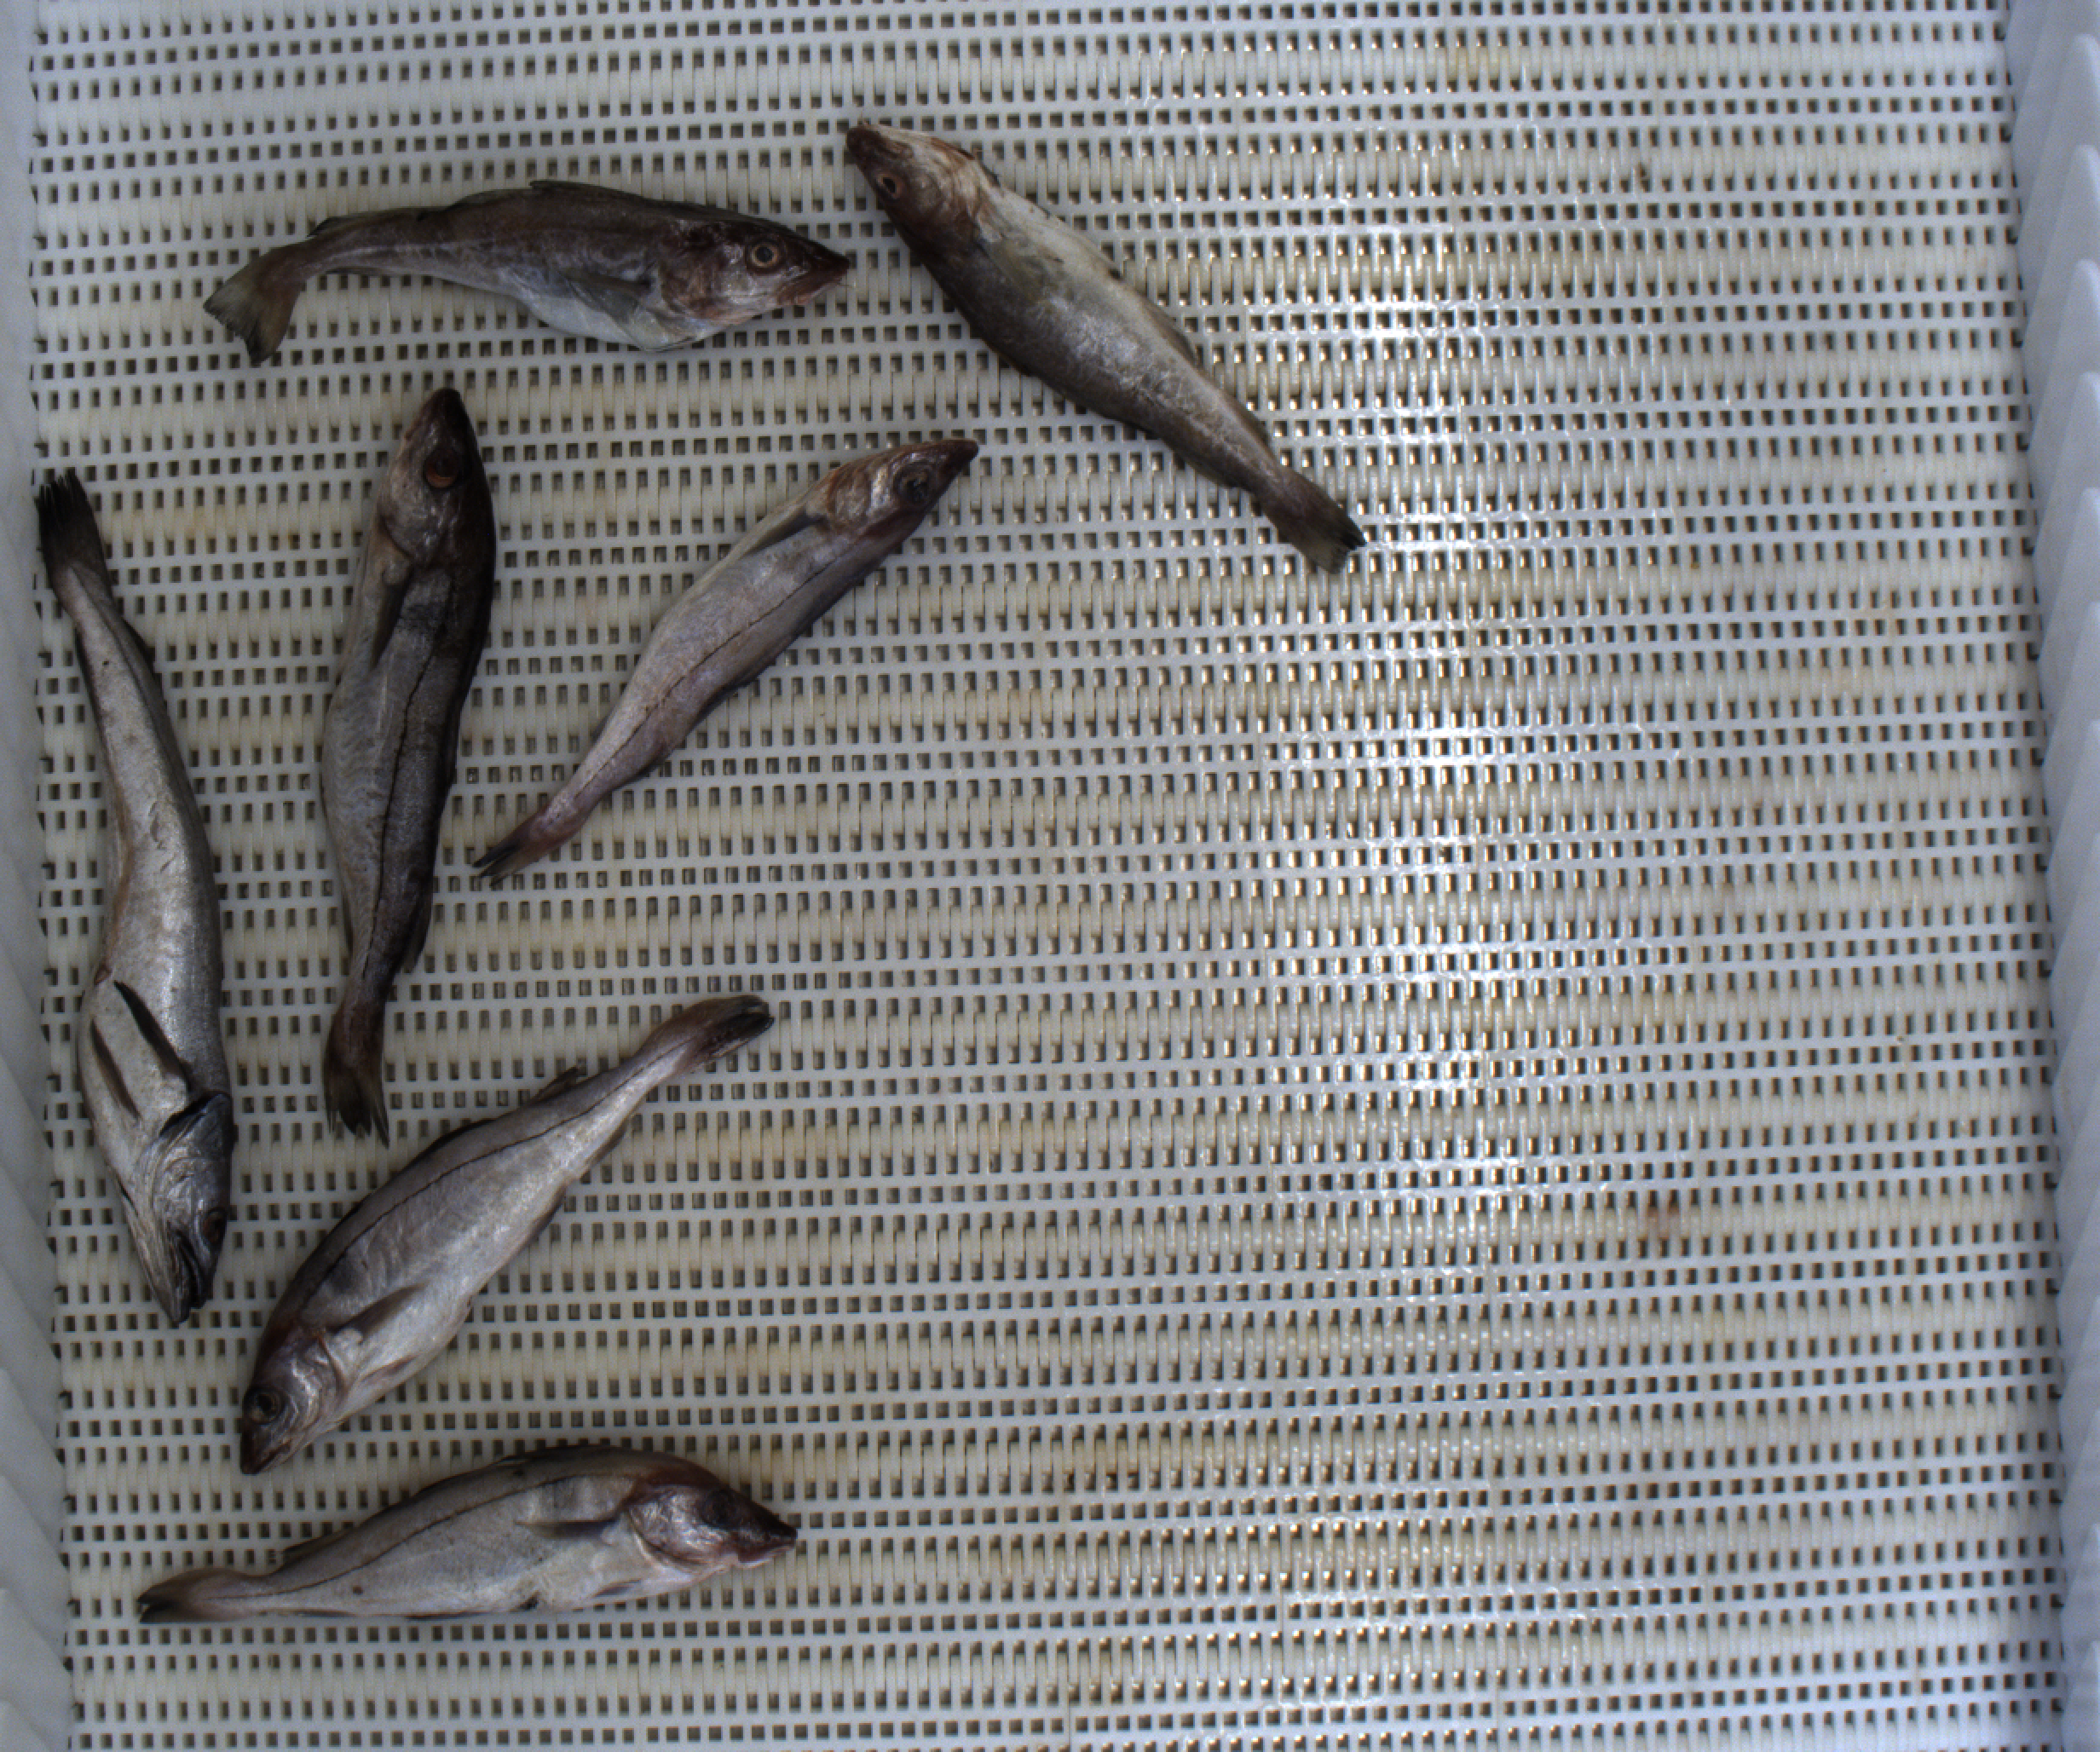
Total fish: 7
Cod: 2
Haddock: 4
Whiting: 0
Hake: 1
Horse mackerel: 0
Saithe: 0
Other: 0